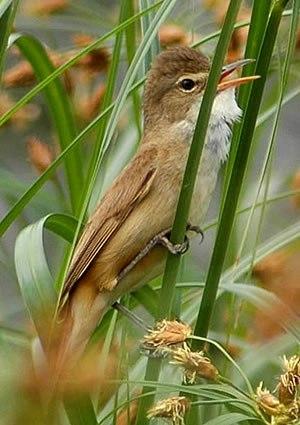
La Rousserolle d'Australie est une espèce de passereau appartenant à la famille des Acrocephalidae.